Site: brandenburg
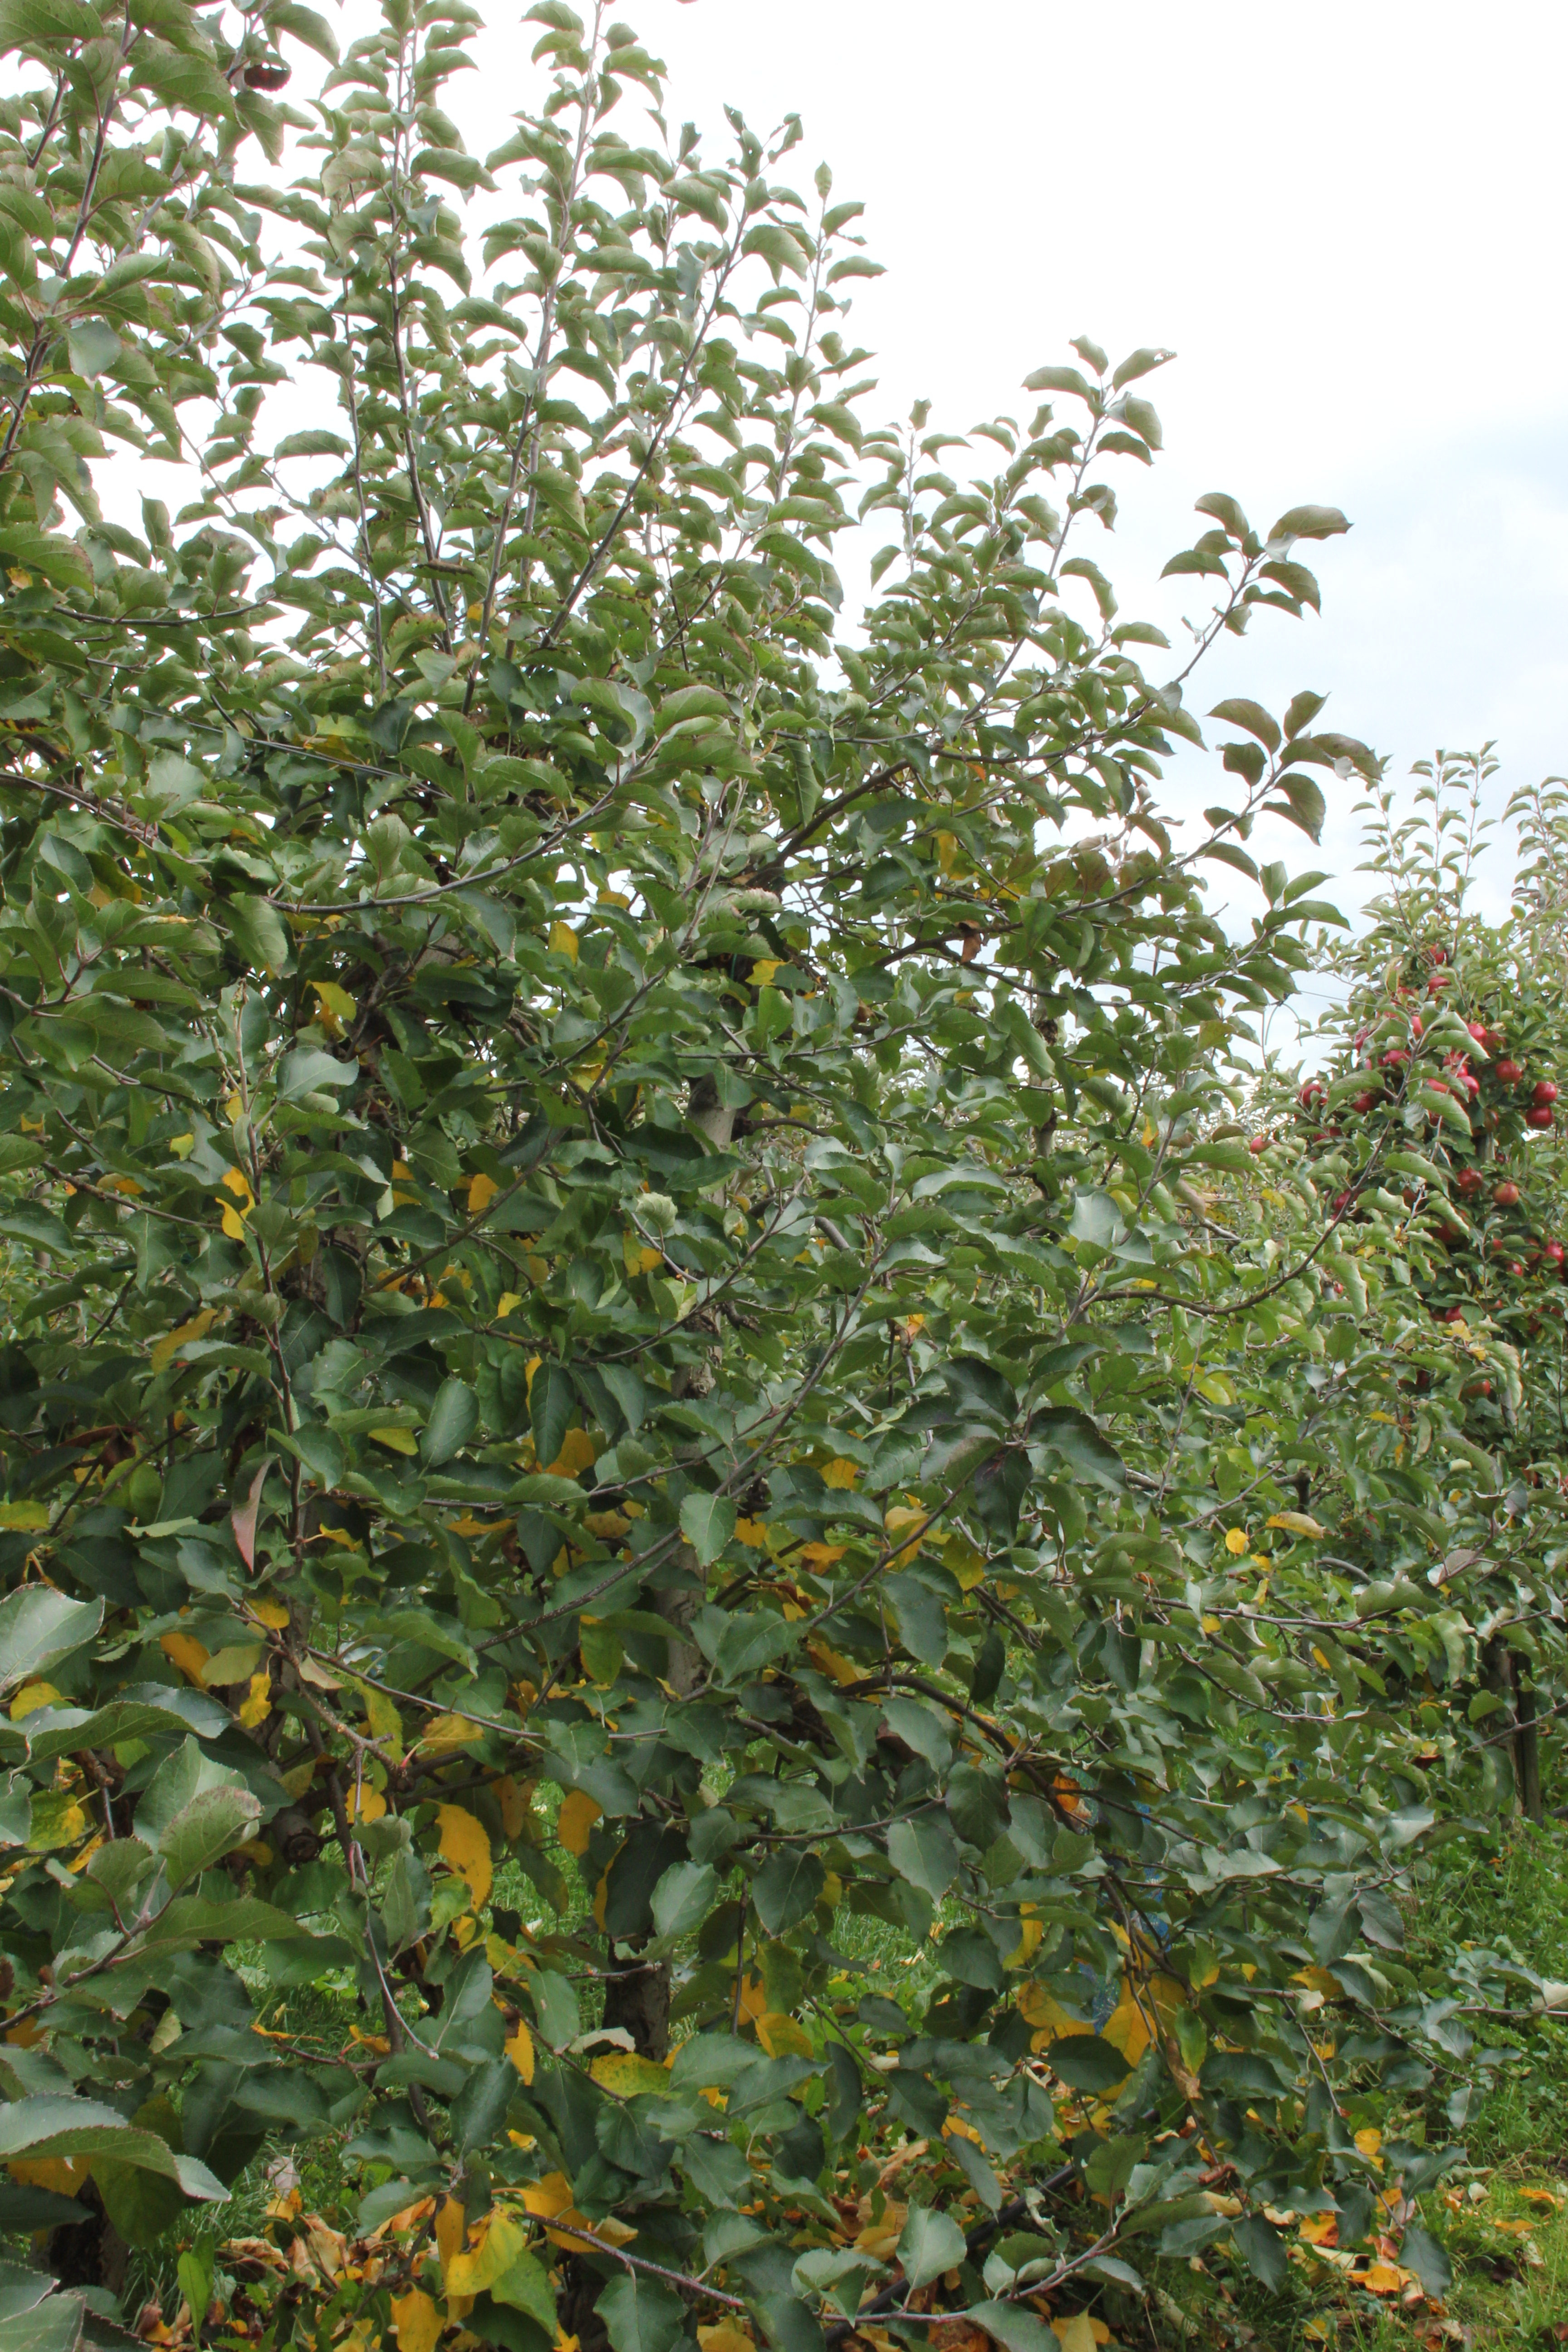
Growth stage (BBCH 91): Senescence, beginning of dormancy